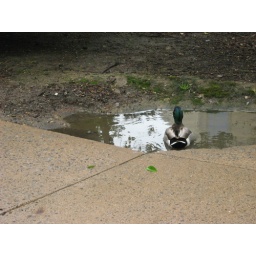
Penn State duck swimming in a small puddle (#402)